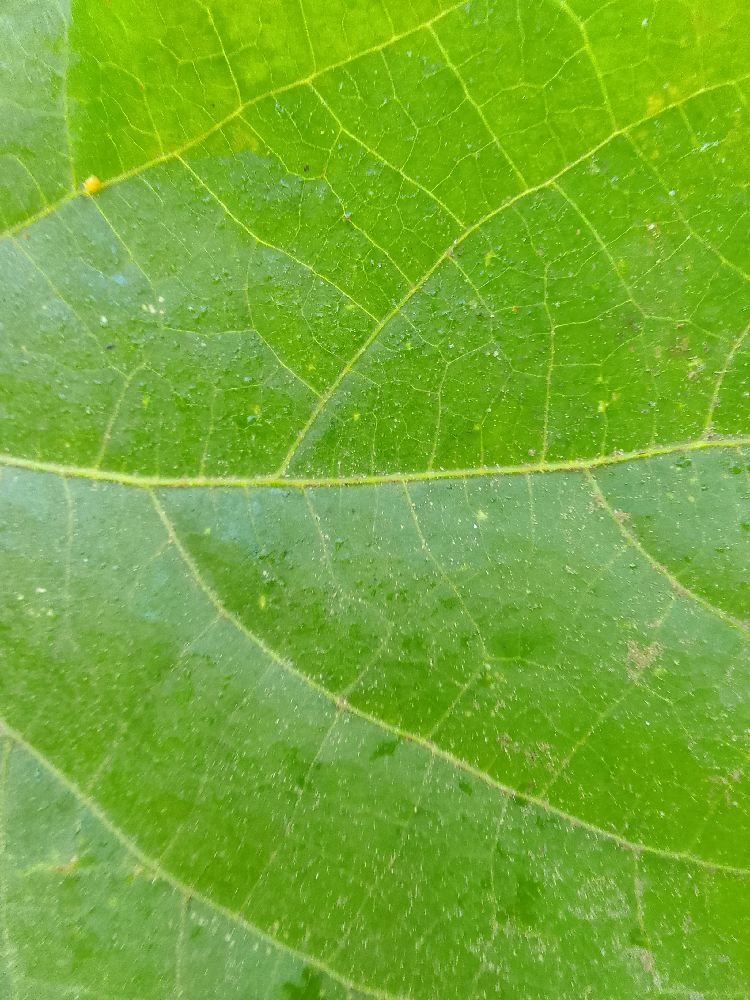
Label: healthy